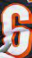
Number: 6